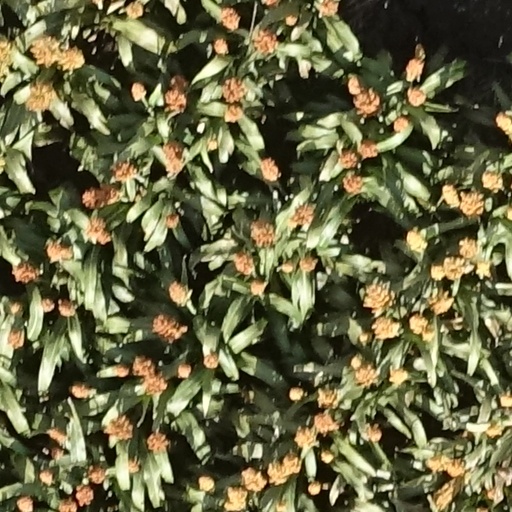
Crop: sorghum